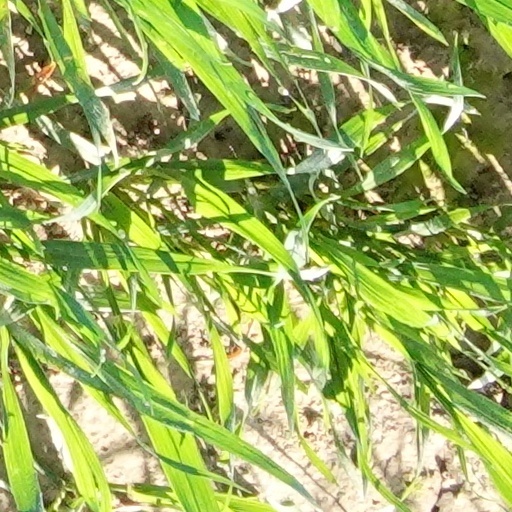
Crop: wheat